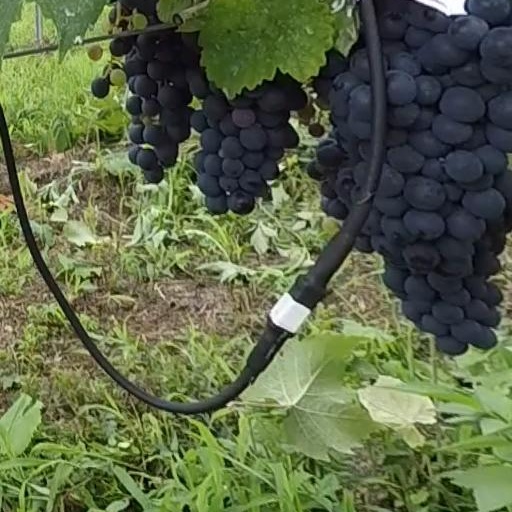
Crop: grape